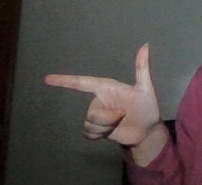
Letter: yaa